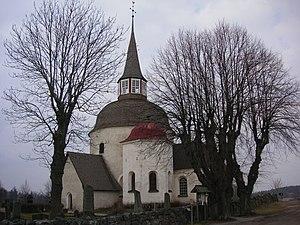
Munsö était une île de Suède, qui à la faveur du rebond post-glaciaire a fusionné avec l'île Ekerö.